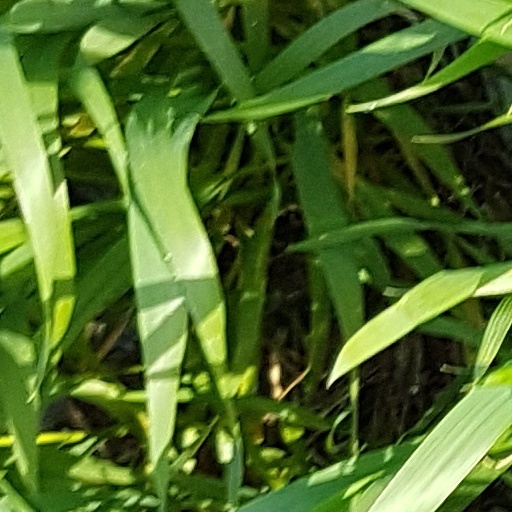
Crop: wheat